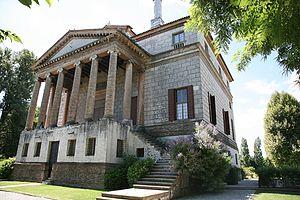
La villa Foscari, également appelée « La Malcontenta », est une villa veneta sise près de Mira, en Vénétie, conçue par l'architecte Andrea Palladio.